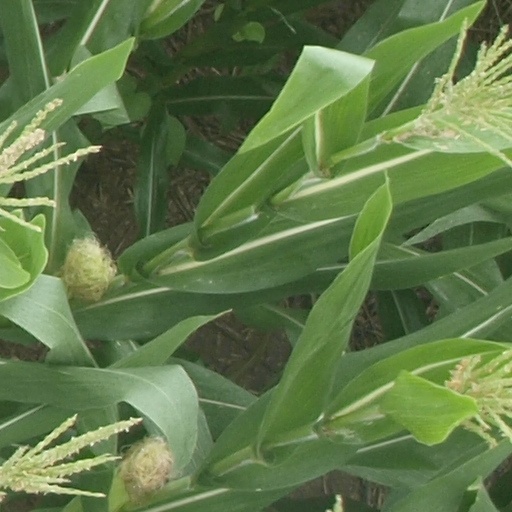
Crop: maize; corn